William C. McClelland

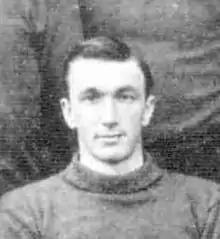
McClelland in 1903

William Caldwell McClelland CBE (9 February 1875 – 30 May 1957) was a medical doctor and an Australian rules football player and administrator. Born at Buninyong, on Victoria's goldfields, to an Irish-born father (David) and his Victorian-born wife (Mary), McClelland went to Brighton Grammar School and then to the University of Melbourne where he was resident at Ormond College. He graduated BA in 1899, MA in 1901 and MB, BS in 1905.